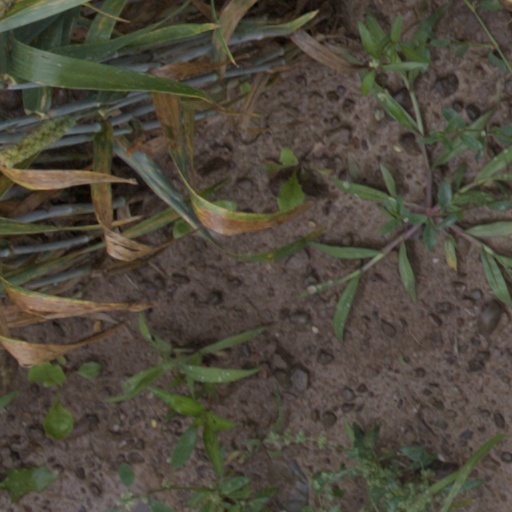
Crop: wheat